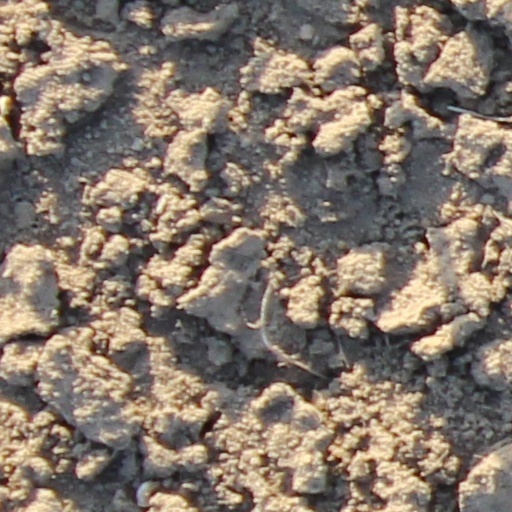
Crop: wheat